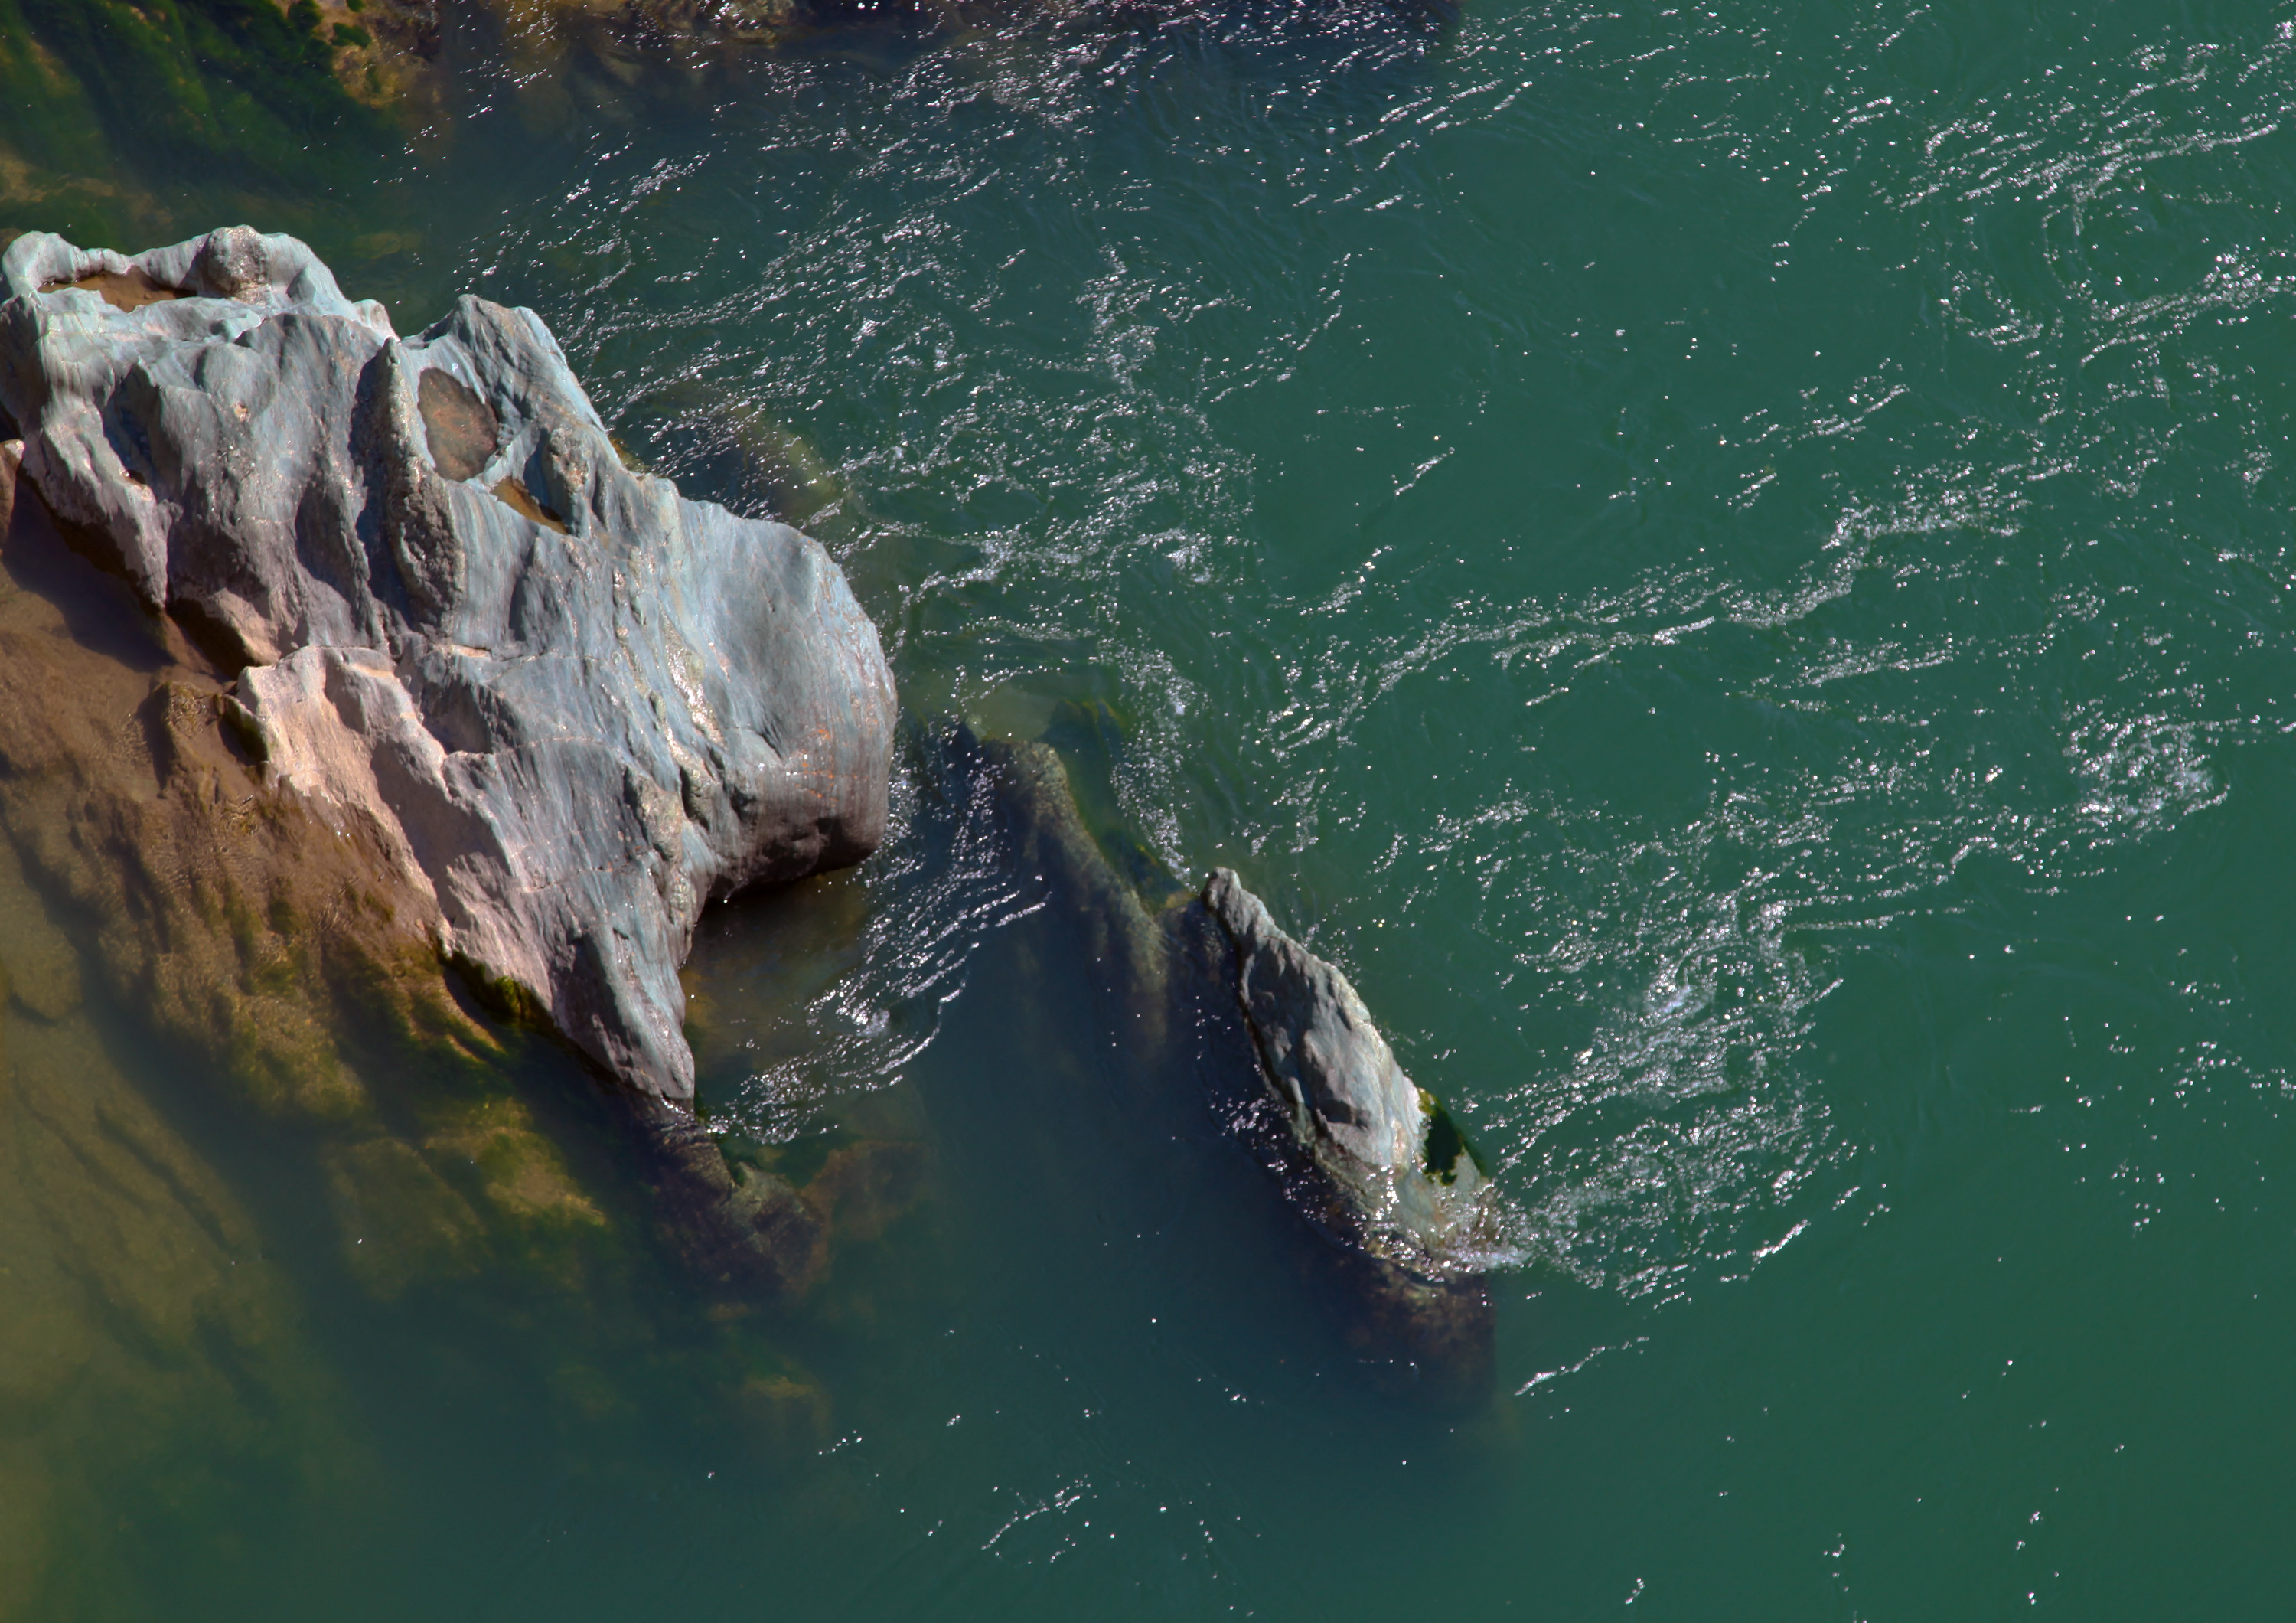
sea, water, rock, ocean, wave, stone, terrain, california, erosion, earth, foothills, marine mammal, marine biology